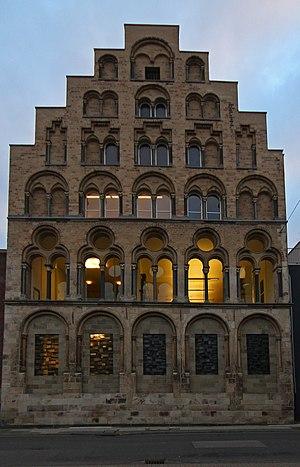
La Société allemande de photographie est une organisation allemande de photographie.